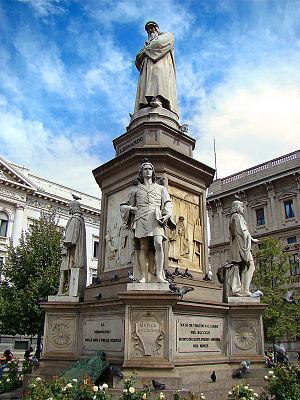
Le Sentier du Léonard de Vinci est un sentier d'excursion d'environ 240 km qui commence à Milan et qui suit la partie orientale de la rive du lac de Côme. Il permet d’arriver en Suisse à pied, à vélo ou à cheval.